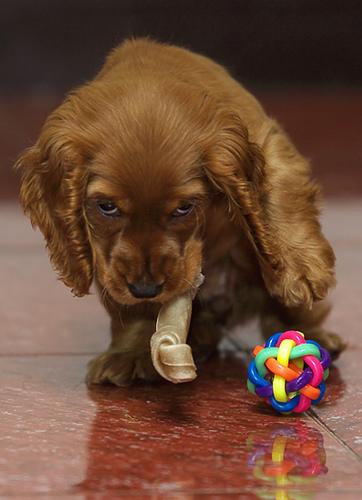
Breed: english cocker spaniel